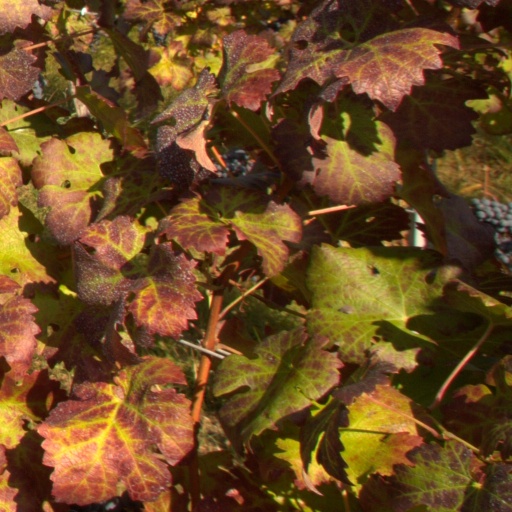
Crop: grape